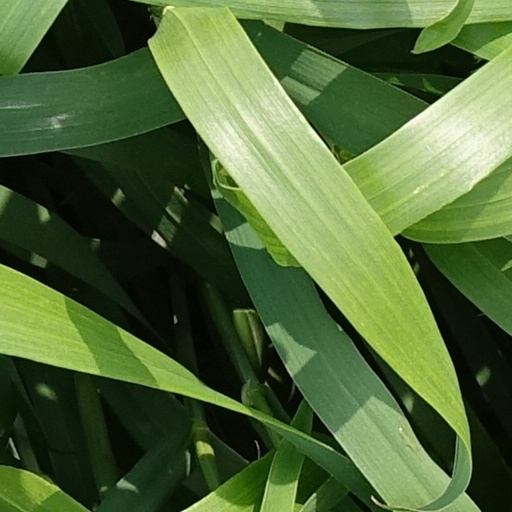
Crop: wheat